Craig Hansen

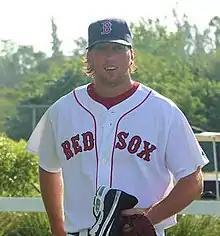
Hansen with the Boston Red Sox

Craig Robert Hansen (born November 15, 1983) is an American former Major League Baseball (MLB) pitcher who played for the Boston Red Sox and Pittsburgh Pirates between 2005 and 2009.